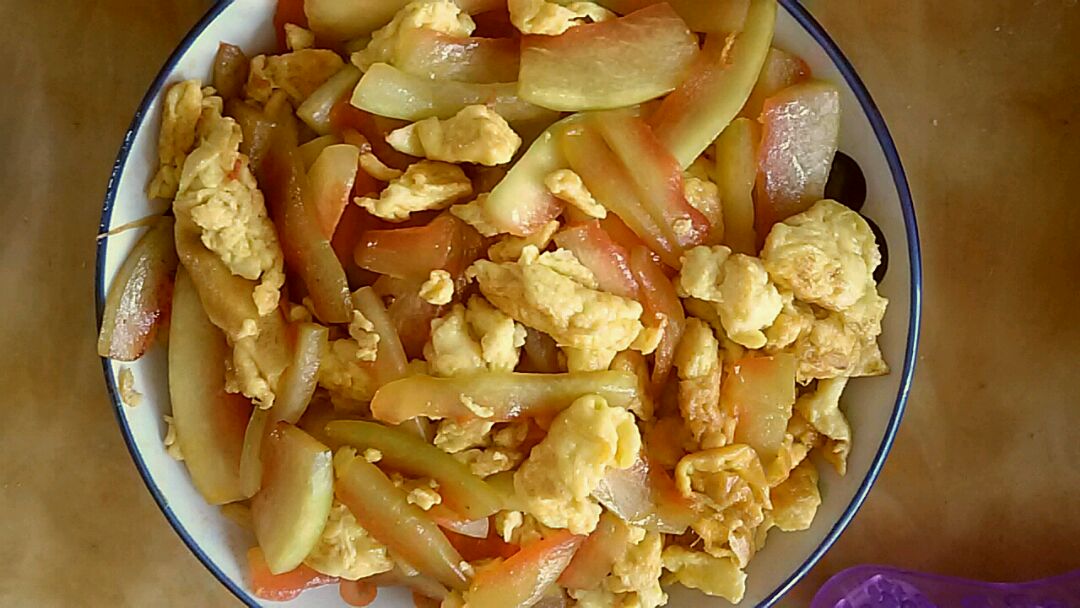
Label: trash